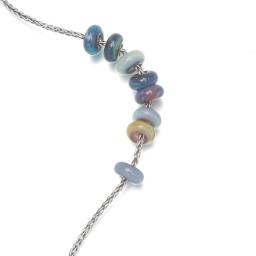
A rainbow of 3/16&amp;quot; hole beads in various silver glass colors. Shown on a handmade sterling Viking Knit chain